Dave Lombardo

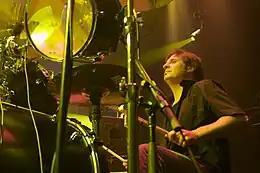
Lombardo performing with Slayer in 2009

In 1997, Lombardo began collaborating with vocalist/guitarist Gerry Nestler and bassist Juan Perez after the demise of their former band, Civil Defiance. Initially called Letter Bomb, the experimental trio later changed the name to Philm. The group played shows in the LA area and worked on material at Lombardo's home studio until Lombardo returned to Slayer in 2001. Nestler and Perez kept going with new drummer George Hernandez, releasing the "M" album under the name Kkleq Muzzil in 2002. Lombardo and Nestler both guested on DJ Spooky's 2005 album, "Drums of Death", and eventually reformed Philm in early 2010 after a jam at the famous Rainbow Bar and Grill in West Hollywood, CA, recruiting War's Francisco 'Pancho' Tomaselli on bass.